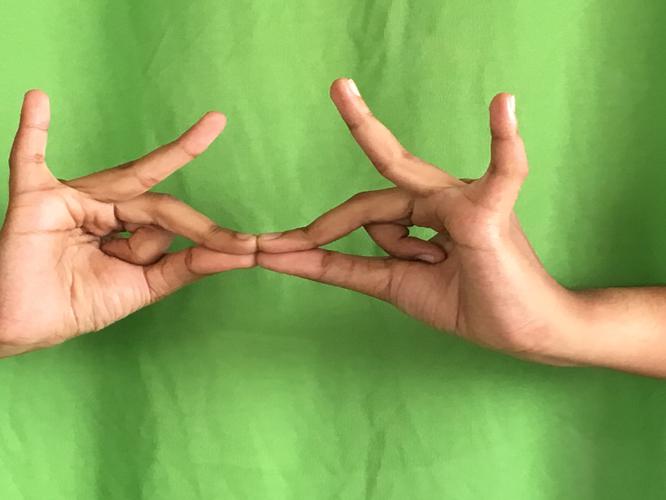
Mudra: Sakata
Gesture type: double_hand